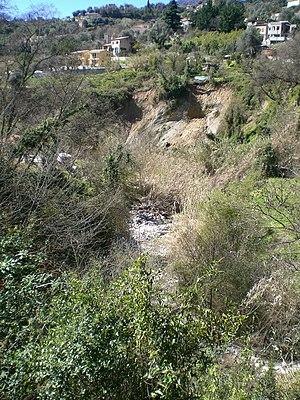
Le Borrigo à Menton
Le Borrigo est un petit fleuve côtier français du département des Alpes-Maritimes, en région Provence-Alpes-Côte d'Azur, qui se jette en Mer Méditerranée.